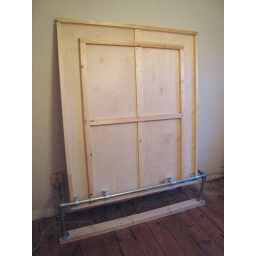
Day 4: Finally a bed base that hinges against the wall